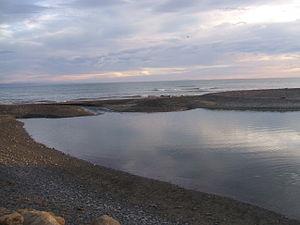
Le fleuve Maraetotara est un cours d’eau de la région de Hawke's Bay, dans l’Île du nord de la Nouvelle-Zélande.